Come Rack! Come Rope!

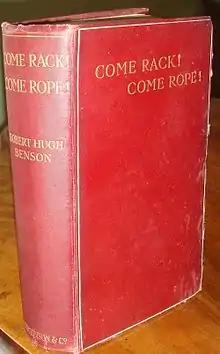
Cover of the first edition (1912)

Come Rack! Come Rope! is a historical novel published in 1912 by the English priest and writer Robert Hugh Benson (1871–1914), a convert to Catholicism from Anglicanism. Set in Derbyshire at the time of the Elizabethan persecution of Catholics, when being or harbouring a priest was considered treason and was punishable with death, it tells the story of two young lovers who give up their chance of happiness together, choosing instead to face imprisonment and martyrdom, so that God's will may be done.